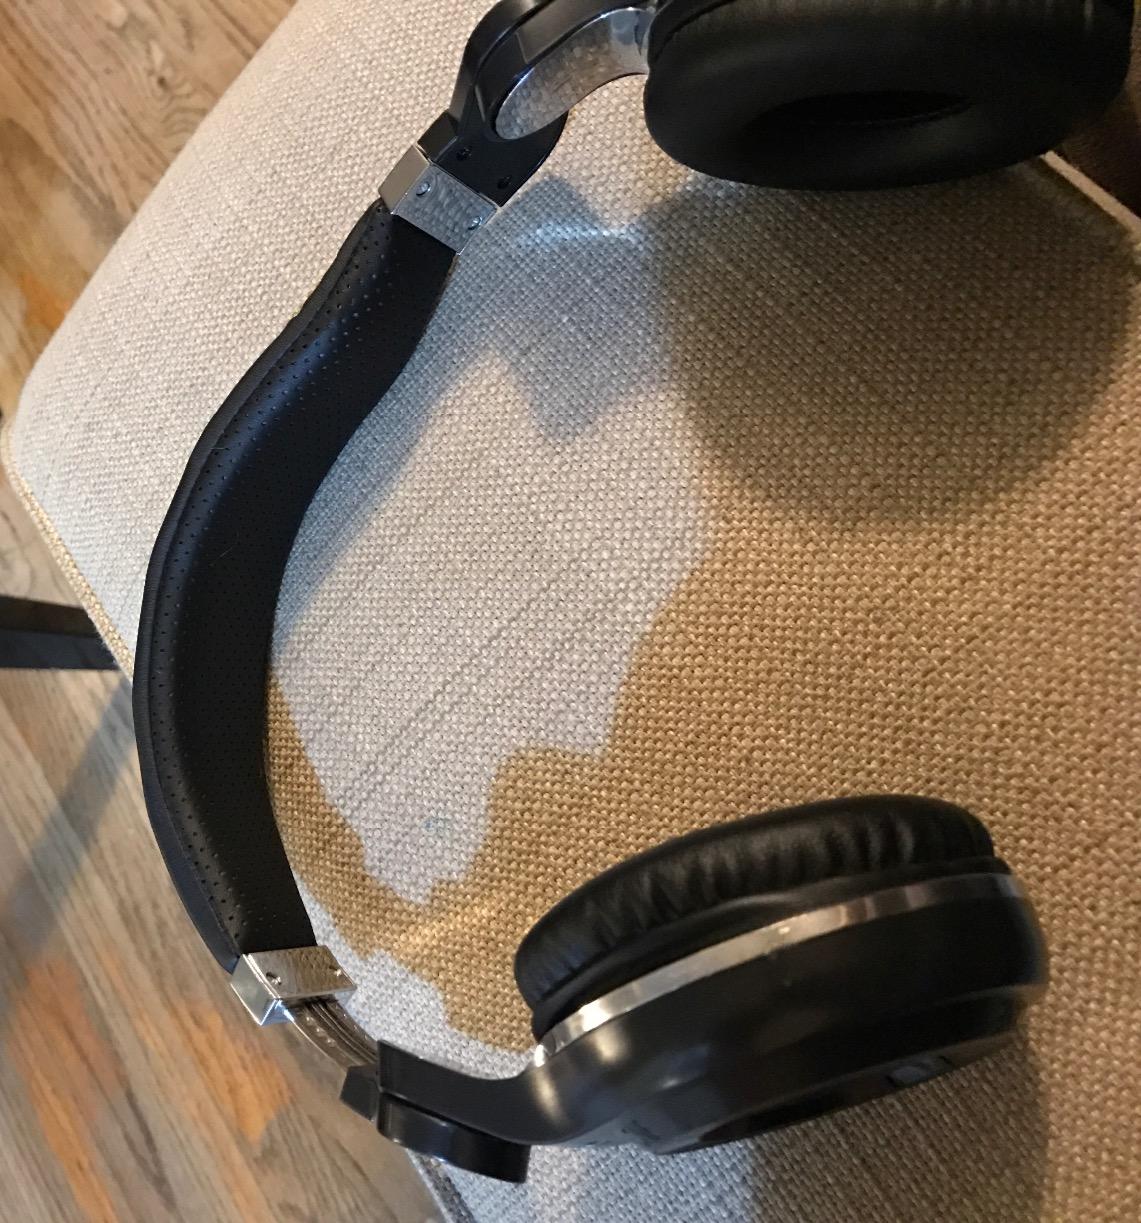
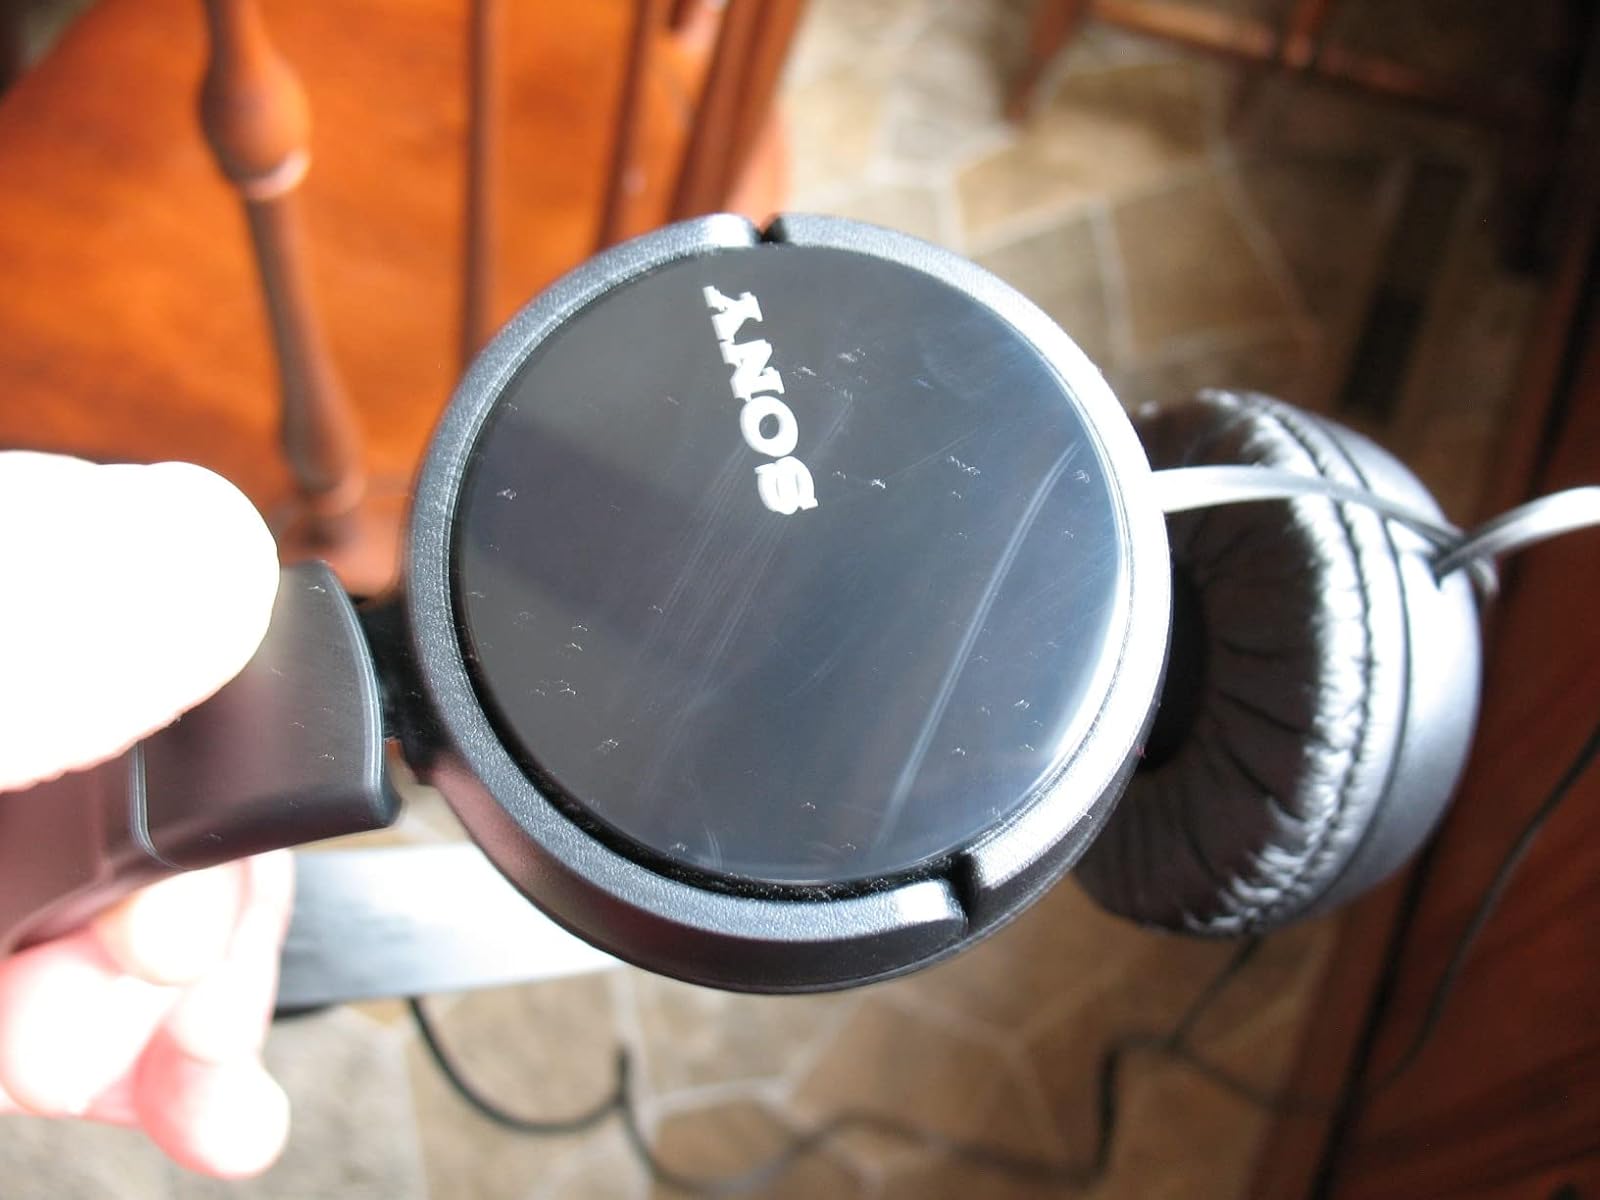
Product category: headphones
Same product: no